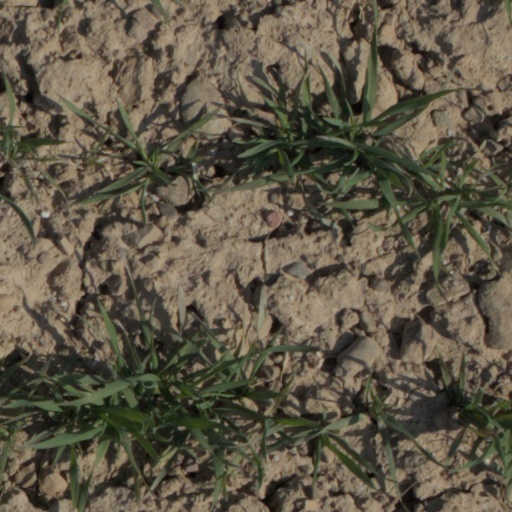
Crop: wheat